Extreme value theory

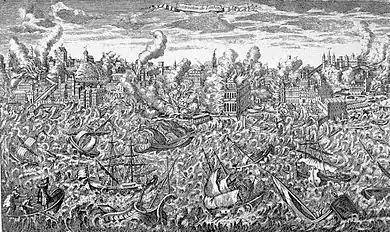
Extreme value theory is used to model the risk of extreme, rare events, such as the 1755 Lisbon earthquake.

Extreme value theory or extreme value analysis (EVA) is the study of extremes in statistical distributions.